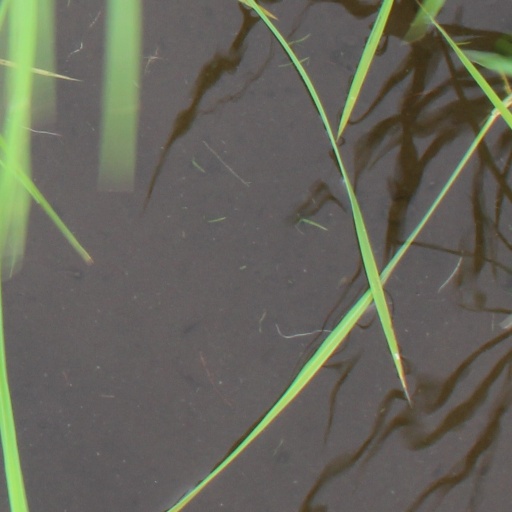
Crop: rice